York, Pennsylvania

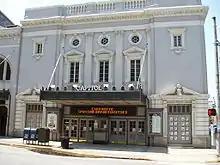
Part of York's Appell Center for the Performing Arts in 2007

Historic sites include the 1741 Golden Plough Tavern, the 1751 General Horatio Gates House, the 1766 York Meetinghouse, the 1863 Billmeyer House, the 1888 York Central Market, and the 1907 Moorish Revival Temple Beth Israel.